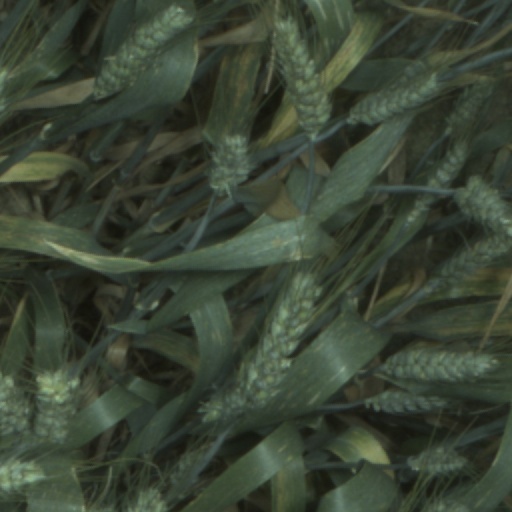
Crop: wheat